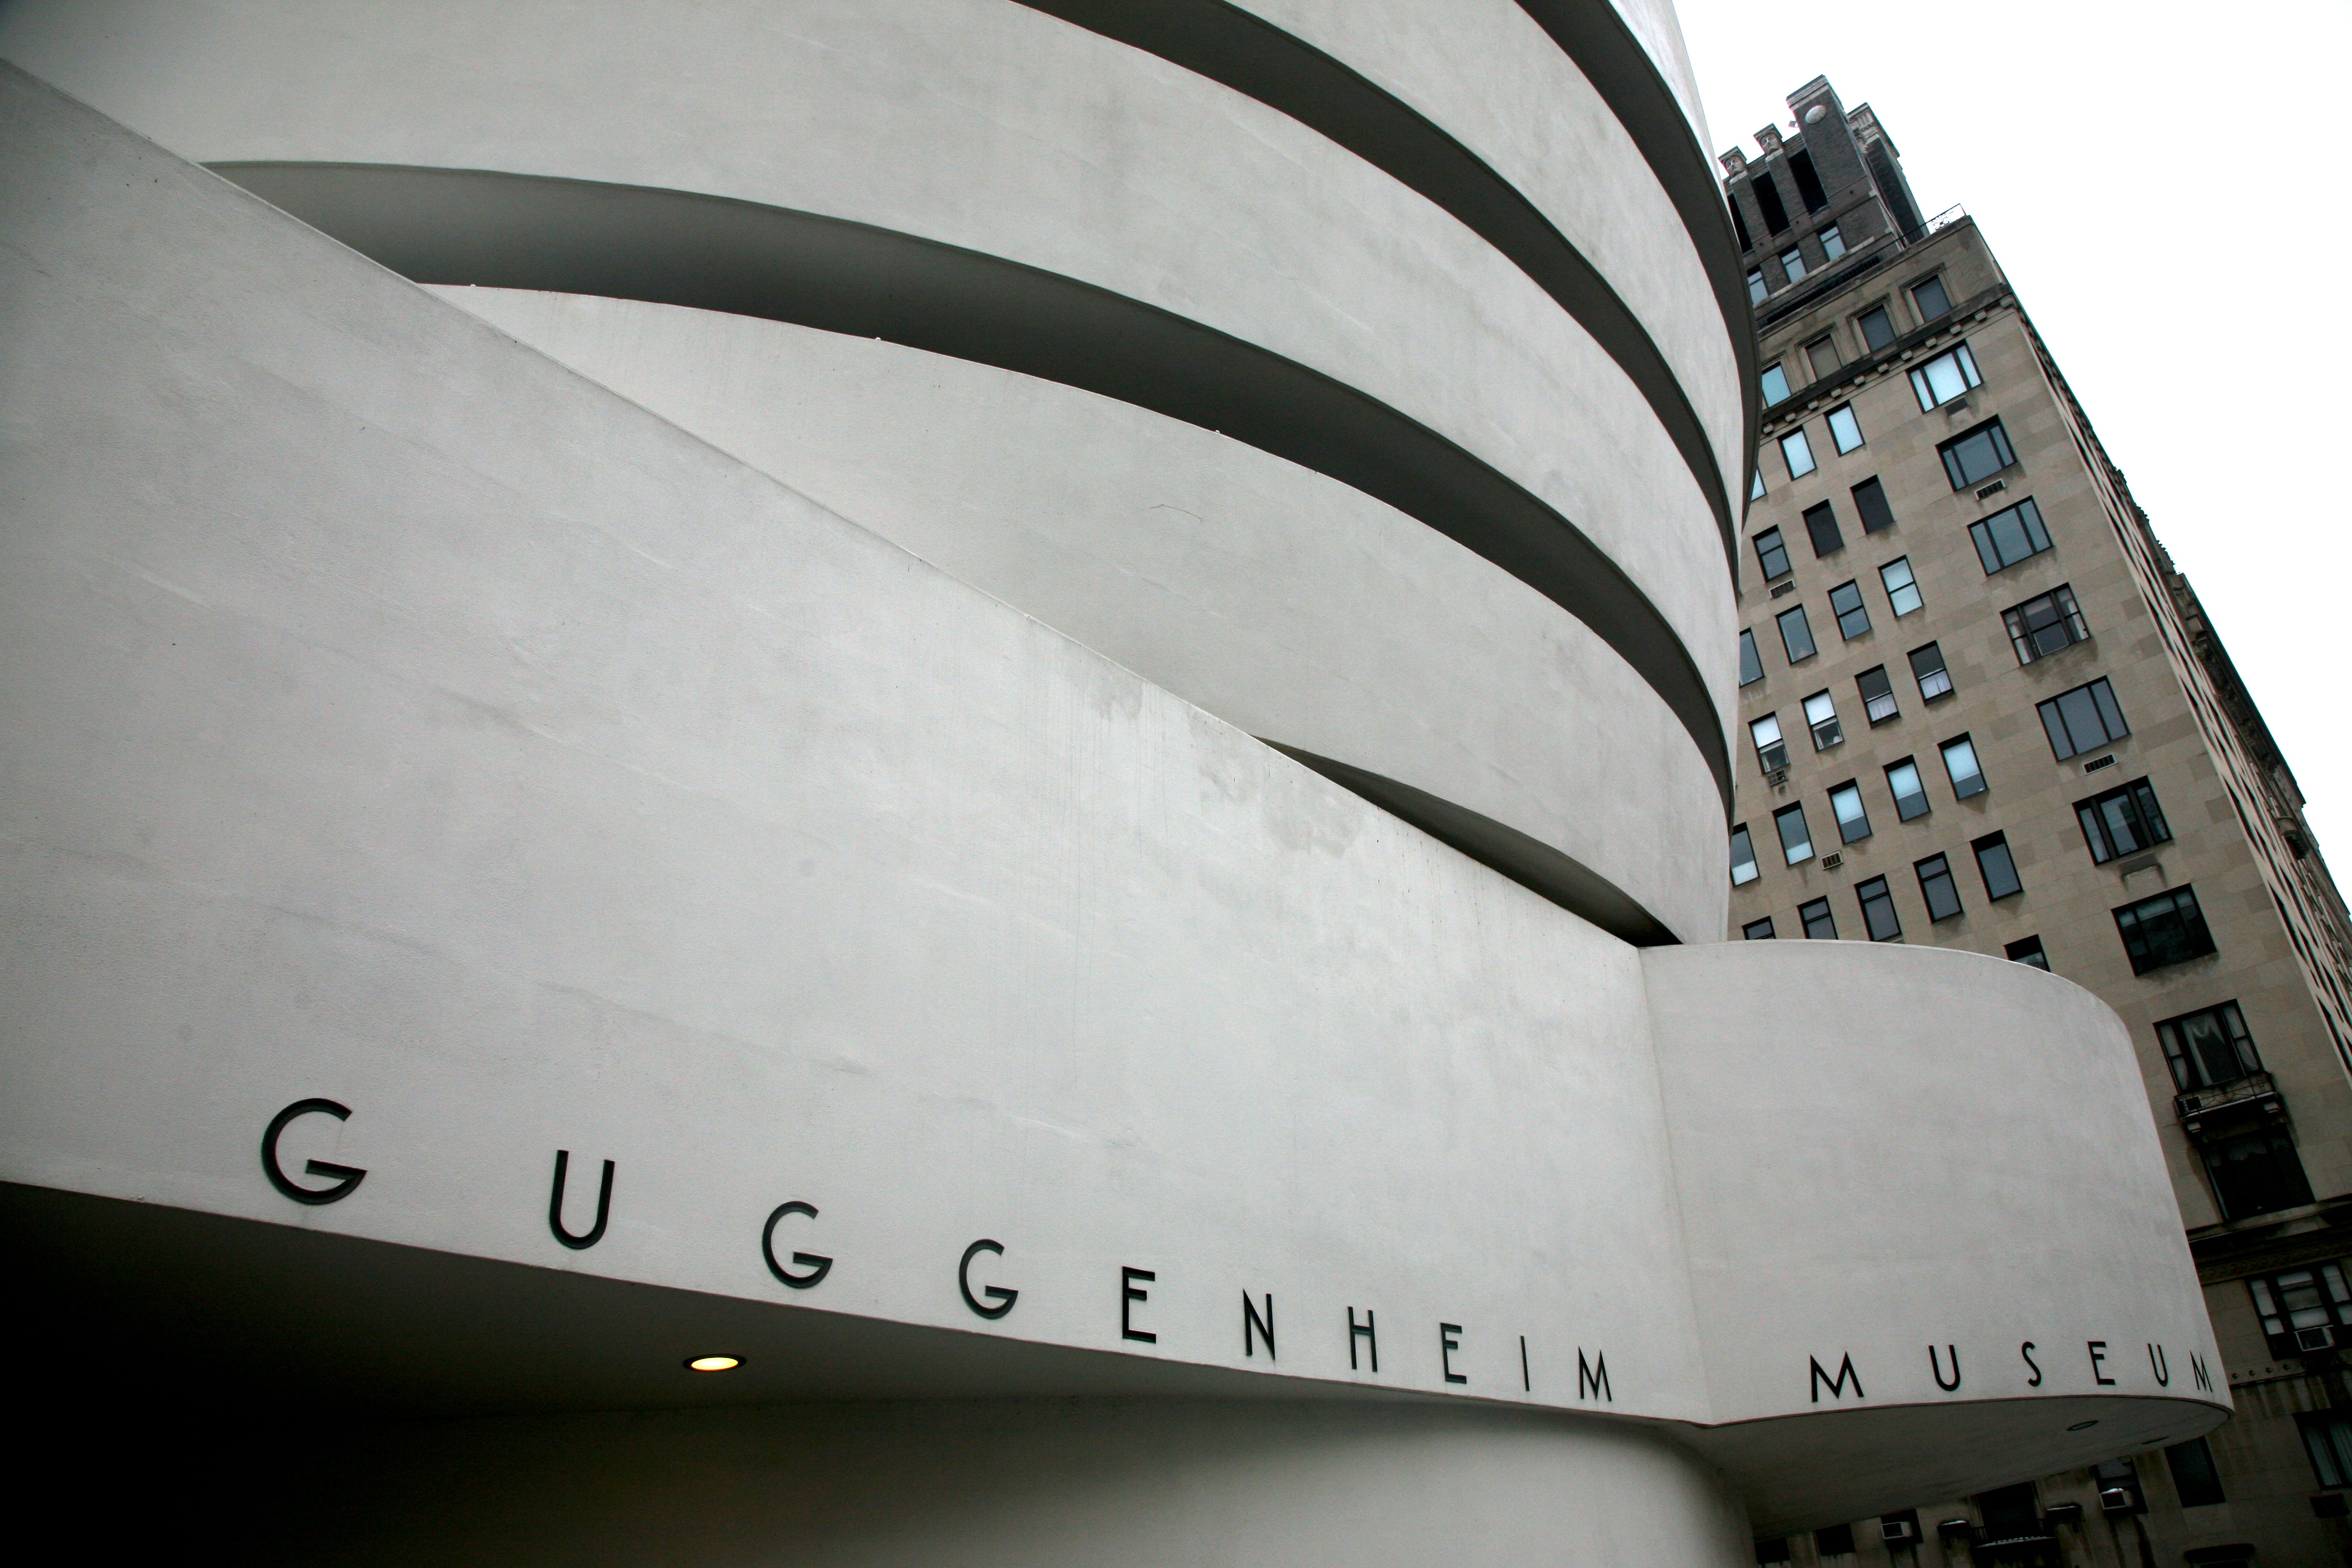
architecture, structure, white, building, skyscraper, manhattan, arch, museum, nyc, facade, stadium, newyork, design, newyorkcity, arquitectura, ny, shape, architektur, artmuseum, guggenheim, selection, architectuur, franklloydwright, modernarchitecture, uppereastside, guggenheimmuseum, mus e